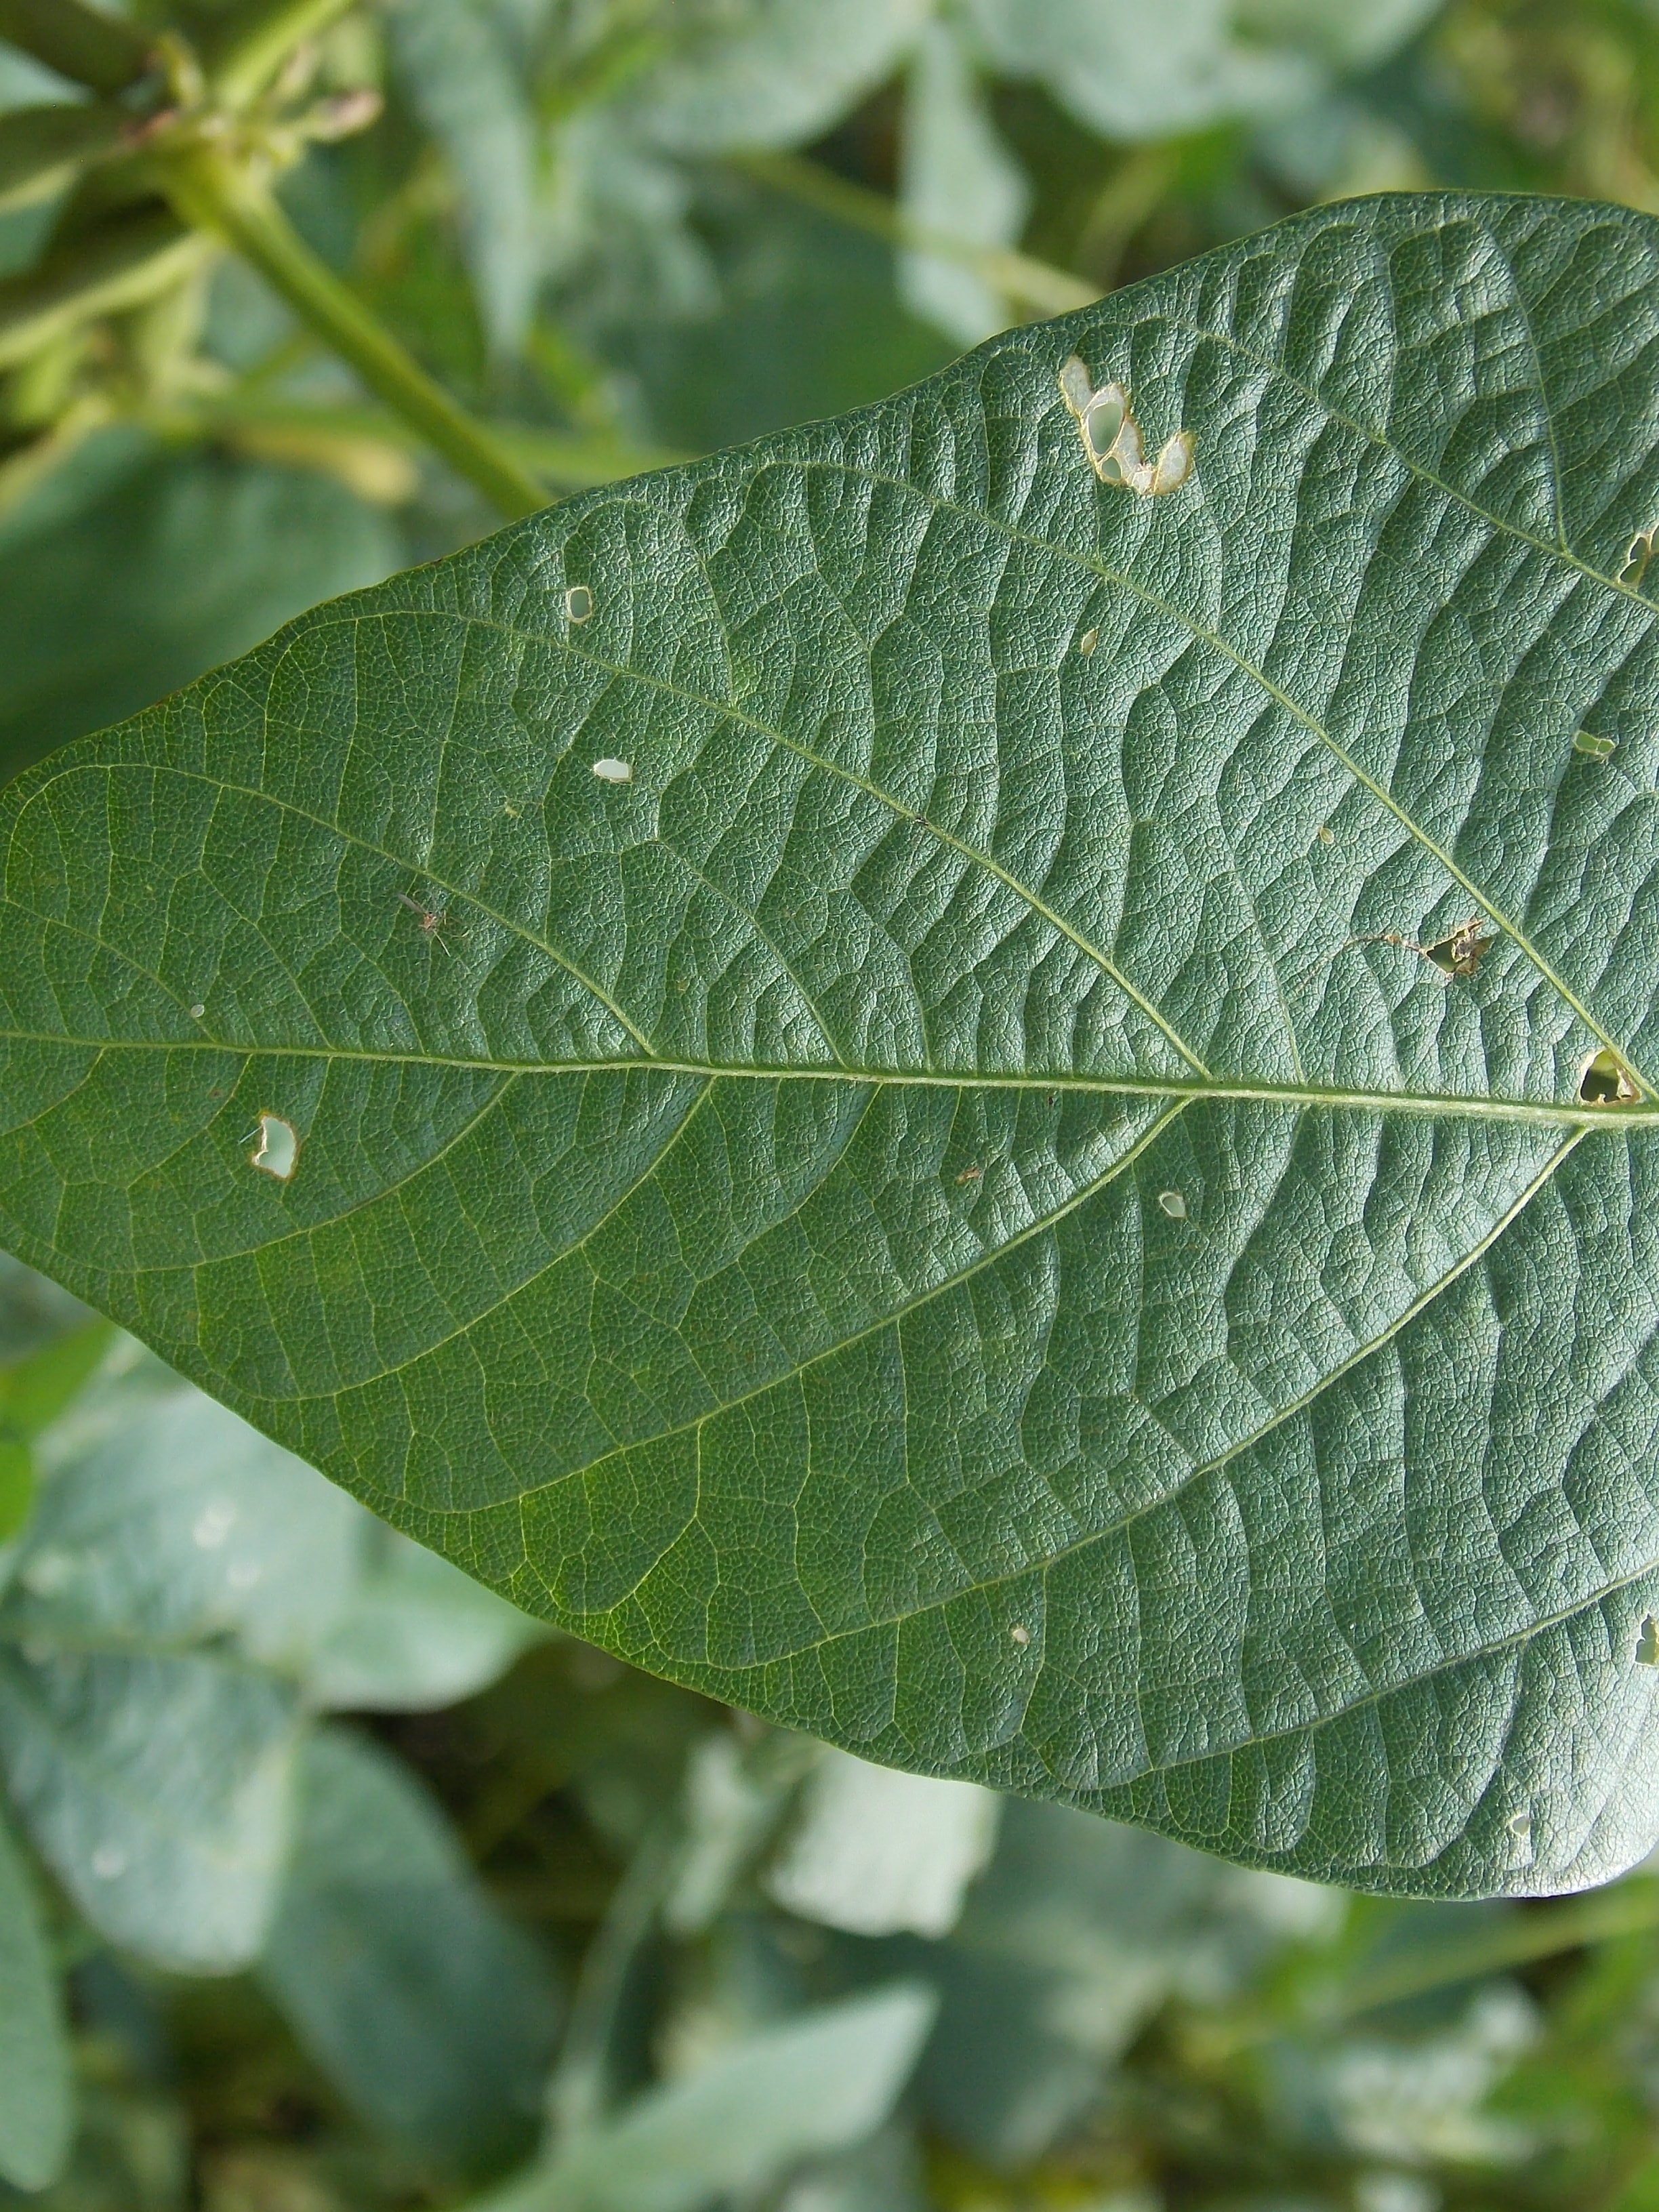
Label: Disease